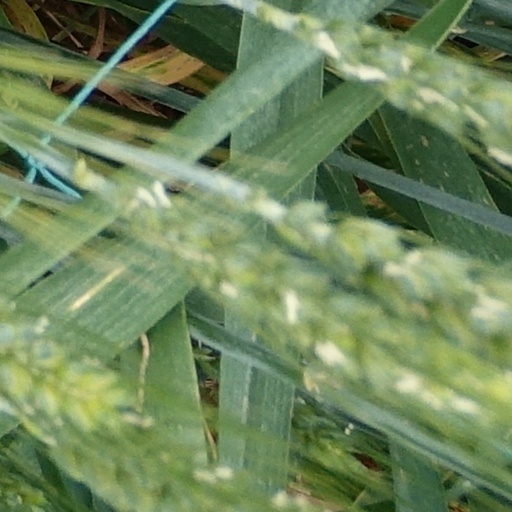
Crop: wheat